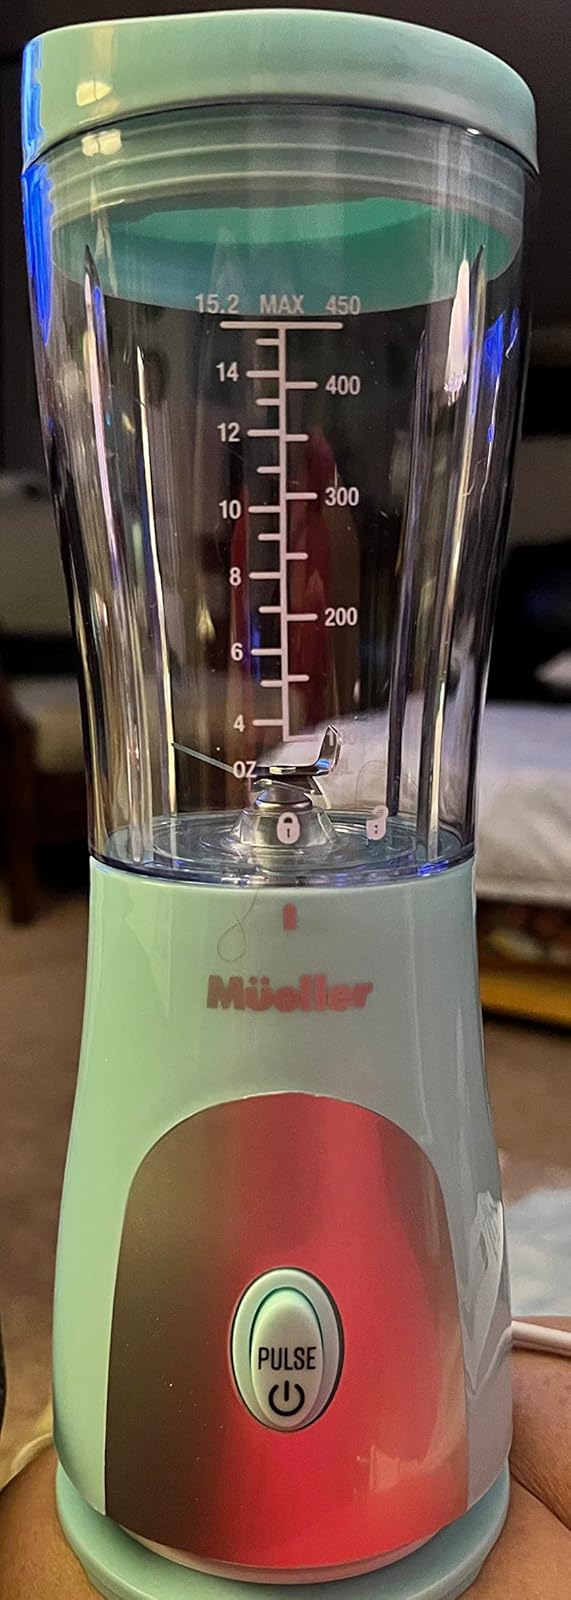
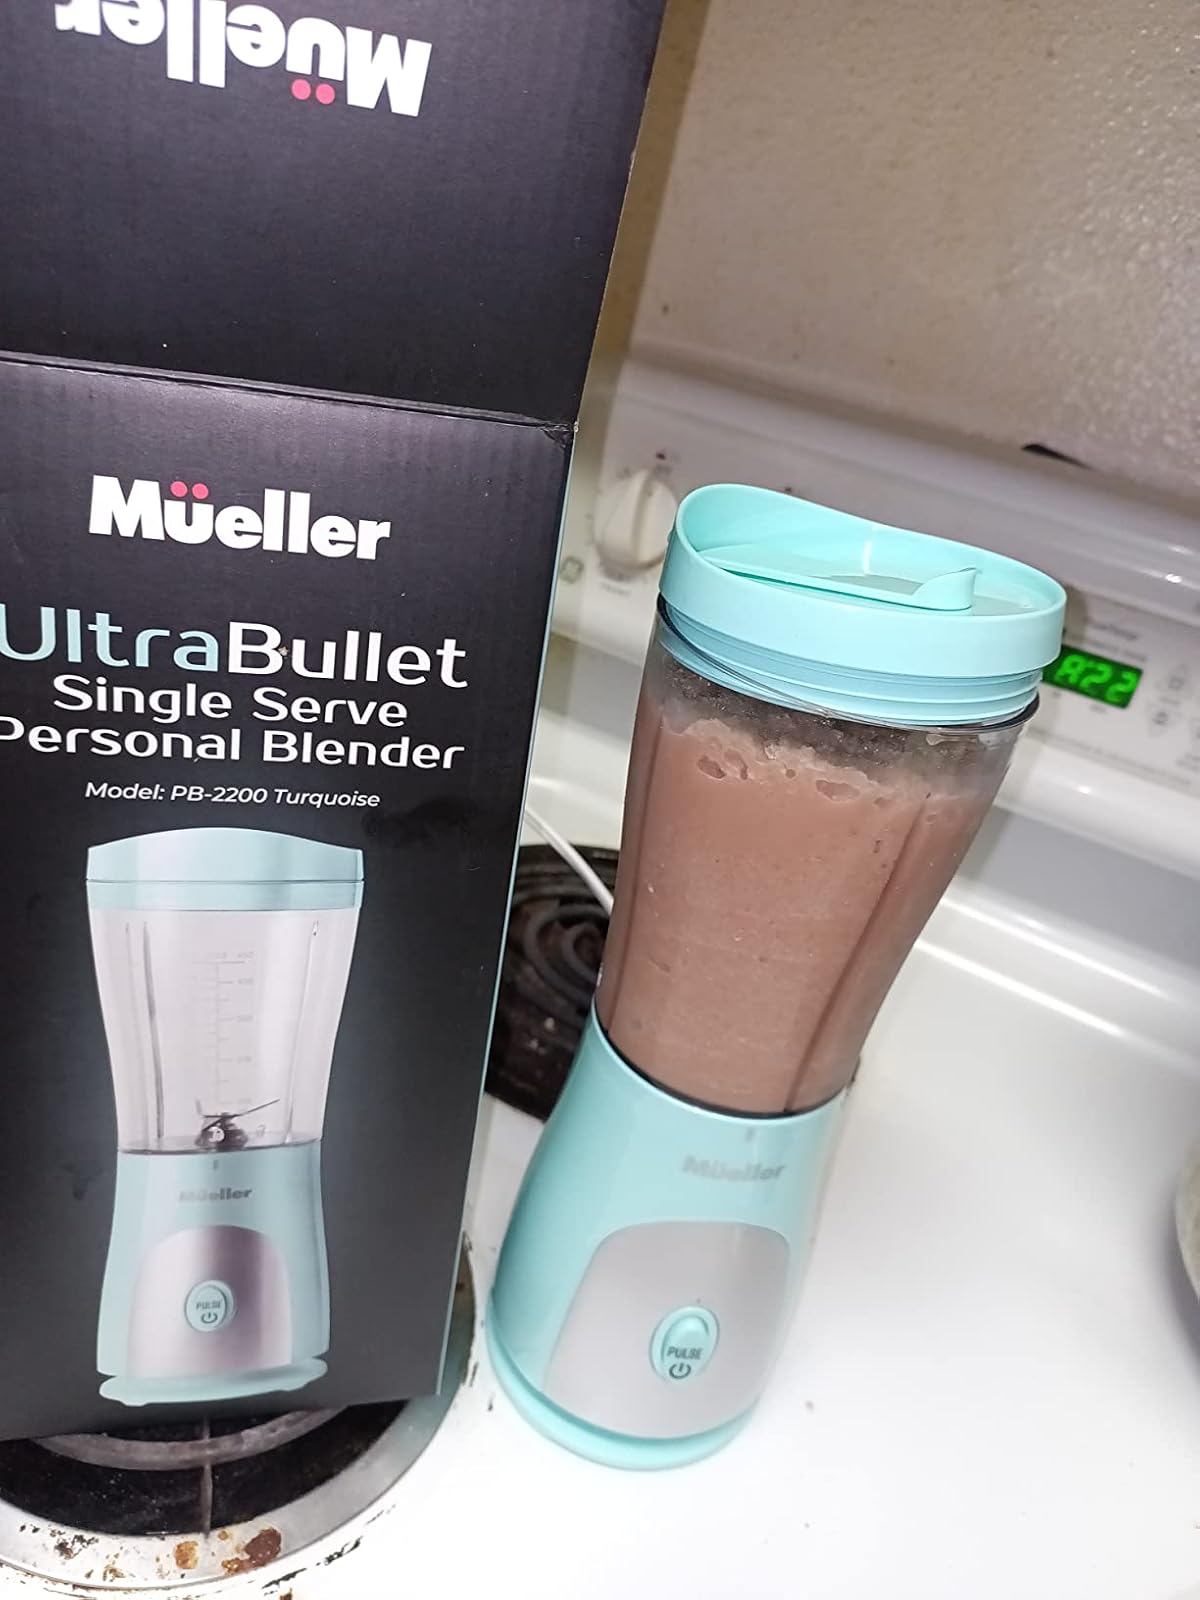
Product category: items_blender
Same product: yes